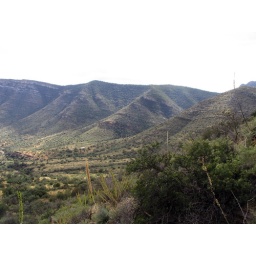
Another view of the dipping beds in the canyon